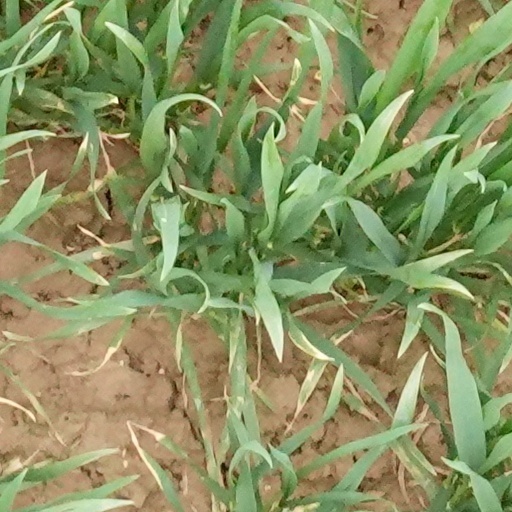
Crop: wheat